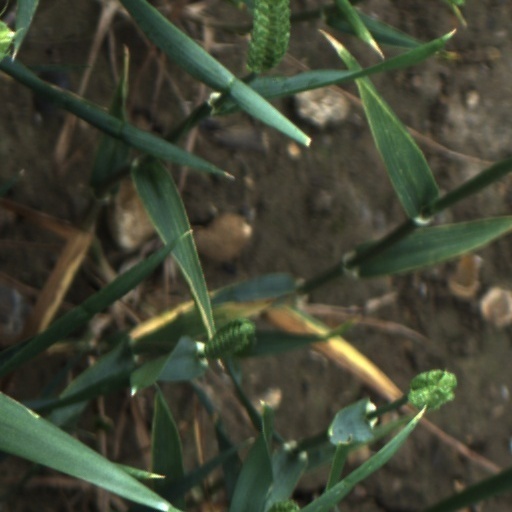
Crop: wheat